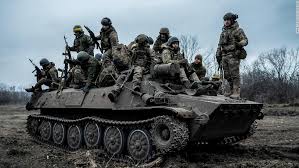
Label: MT_LB